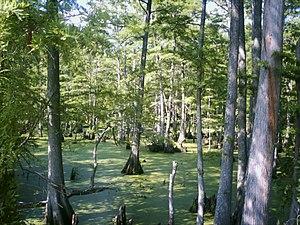
Le Texas /tɛɡzɑ/ ou /tɛksas/ est un État du Sud des États-Unis, le deuxième plus vaste du pays après l'Alaska et le deuxième plus peuplé derrière la Californie. Selon le décompte officiel du Bureau du recensement des États-Unis, le Texas aurait 25 145 561 habitants. Sa capitale est Austin alors que Houston est sa plus grande ville et Dallas-Fort Worth son agglomération la plus peuplée. Les Texans sont à près de 80 % des citadins et presque la moitié d'entre eux vivent dans deux agglomérations : Dallas-Fort Worth ou Houston. Quatre aires urbaines du Texas comptent plus d'un million d'habitants : Houston, Dallas-Fort Worth, San Antonio et Austin.
En Louisiane, un bayou est une étendue d'eau formée par les anciens bras et méandres du Mississippi. Les bayous s'étendent sur tout le sud de l'État louisianais, formant un réseau navigable de milliers de kilomètres de « boyaux ». Dans les bayous, un courant très lent, non perceptible, va vers la mer à marée basse et vers l'amont à marée haute.